Bantu peoples of South Africa

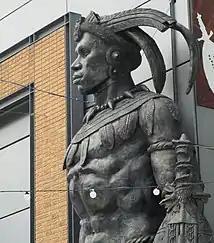
Statue portraying King Shaka kaSenzangakhona, London, UK.

Essentially they consumed meat (primarily from Nguni cattle, Nguni sheep (Zulu sheep, Pedi sheep, Swazi sheep), pigs/boars and wild game hunts), vegetables, fruits, cattle and sheep milk, water, and grain beer on occasion. They began to eat the staple product of maize mid-18th century (introduced from the Americas by Portuguese in the late 17th century via the East African coast), it became favoured for its productiveness which was more than the grains of South African native grasses. There were a number of taboos regarding the consumption of meat. The well known, no meat of dogs, apes, crocodiles or snakes could be eaten. Likewise taboo was the meat of some birds, like owls, crows and vultures, as well as the flesh of certain totem animals. The mopane worms are traditionally popular amongst the Tswana, Venda, Southern Ndebele, Northern Sotho and Tsonga people, though they have been successfully commercialised.